Broke (The Office)

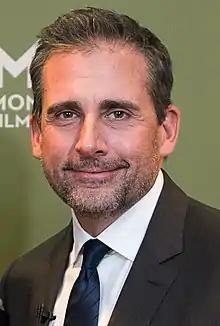
Steve Carell, who stars as "The Office" protagonist Michael Scott, made his directorial debut with this episode.

"Broke" was written by Charlie Grandy and directed by Steve Carell, who made his directorial debut with the episode. It was the last of a six-episode story arc involving Idris Elba's character Charles Miner, although Elba has indicated the character would return in future episodes: "Mr. Charles doesn't leave the picture. [...] My storyline has come to an end, but there is a good indication that the writers see my character coming back." Elba made an appearance in "Company Picnic", the fifth season finale. Elba said he did not watch "Broke" after it aired because "I'm hypercritical about my work, so I try not to torture myself."